Northrop JB-1 Bat

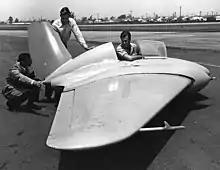
The prototype Bat glider

The Northrop JB-1A "Bat" or "Thunderbug" was a prototype "jet bomb" – in effect, a surface-to-surface cruise missile – developed in the United States during World War II. The JB-1A was also an early jet aircraft, with a radical flying wing planform.